Haythem Jouini

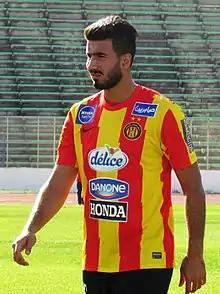
Jouini with Espérance Tunis in 2017

Haythem Jouini (born 7 May 1993) is a Tunisian professional footballer who plays as a forward.